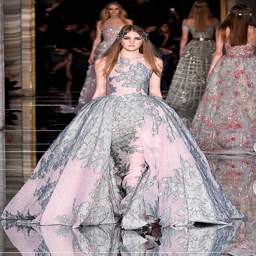
a model walks the runway during the show as part .